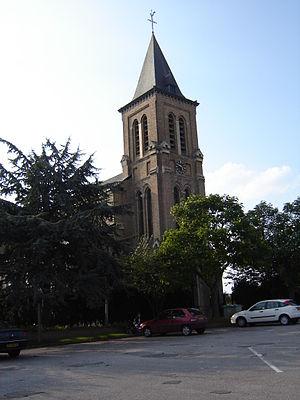
Eglise Saint-Vincent à Ghyvelde.